Guards (steamboat)

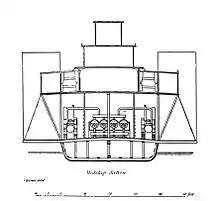
Diagram showing position of guards, engines, hull, cabins and main deck on a steamboat of the 1860s.

Guards on a steamboat were extensions of the main deck out from the boat’s main hull. Guards were originally adopted for side-wheel steamboats to protect the paddle wheels and to provide a mounting point for the outer ends of the paddle wheel shafts. The main deck planking extended out over the guards, and when a steamboat was fully loaded, and sunk deeply in the water, it often appeared that the edges of the guards marked the line of the hull.